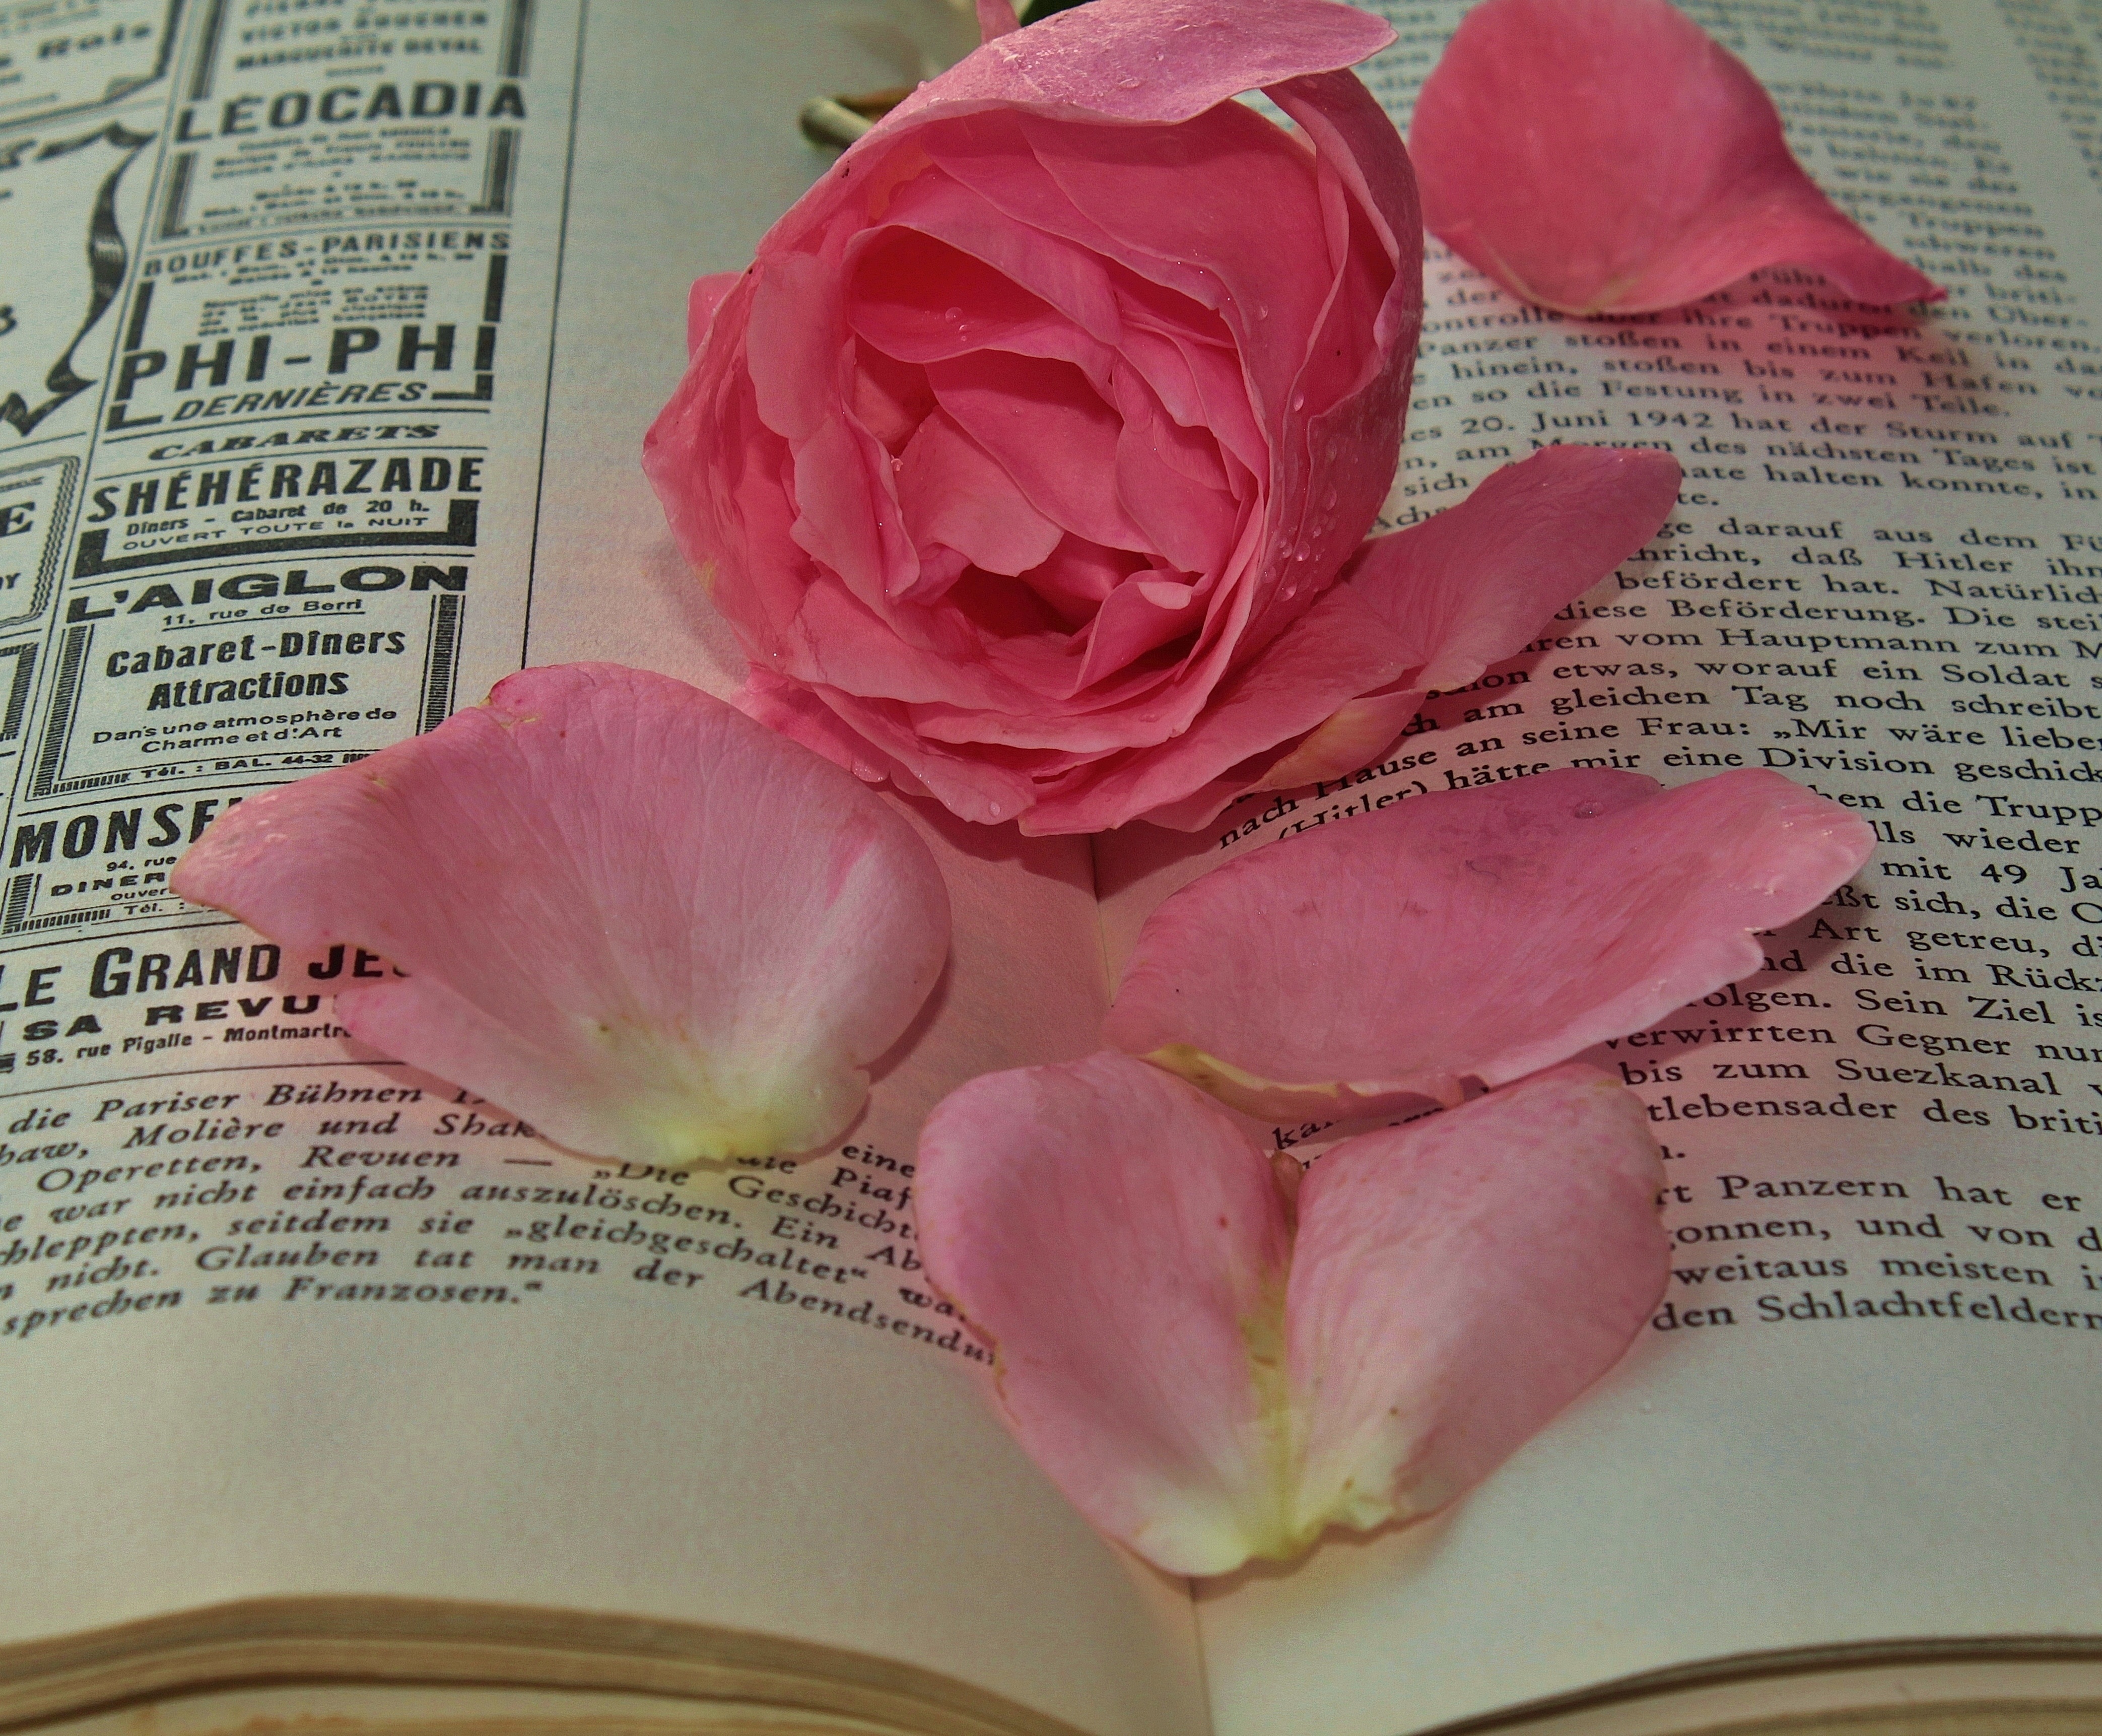
plant, flower, petal, rose, romance, pink, flora, floristry, flowering plant, garden roses, floral design, land plant, flower arranging, blossom beauty